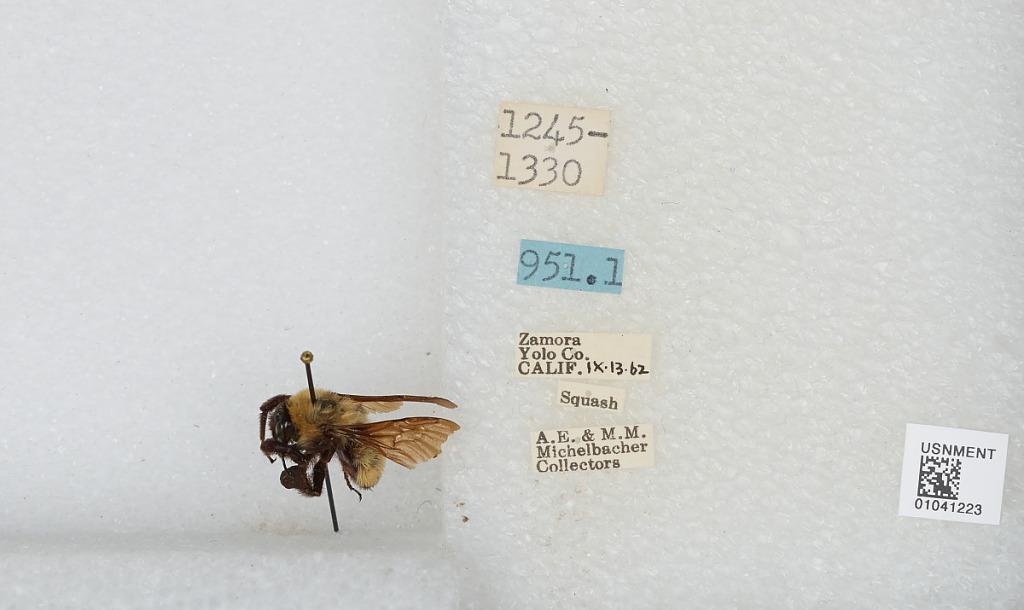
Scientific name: Bombus sp.
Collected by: A. Michelbacher & M. Michelbacher
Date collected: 1962-9-13
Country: United States
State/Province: California
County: Yolo
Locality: Zamora
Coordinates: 38.7967, -121.882